Lowell station

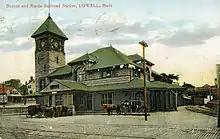
Union Station, Lowell's main railroad station from 1894 to the 1950s

The Boston and Lowell Railroad (B&L) opened to Lowell in 1835, with a station downtown near Merrimack Street. The Nashua and Lowell Railroad opened in 1838. Union Station was opened at Middlesex Street in 1848 so that through trains did not have to back into the downtown station. It was also used by the Lowell and Lawrence Railroad (opened 1848), Salem and Lowell Railroad (opened 1850), and Framingham and Lowell Railroad (opened 1870). All except the Framingham and Lowell were under control of the B&L from 1858 onwards. The original downtown station was replaced in 1853 by Merrimack Street station, which also held city offices and the Huntington Hall auditorium.